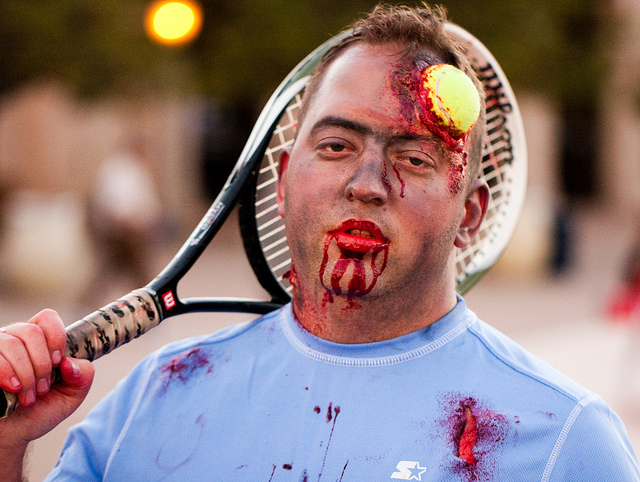
quả bóng tennis đang dính vào đầu của vận động viên nam